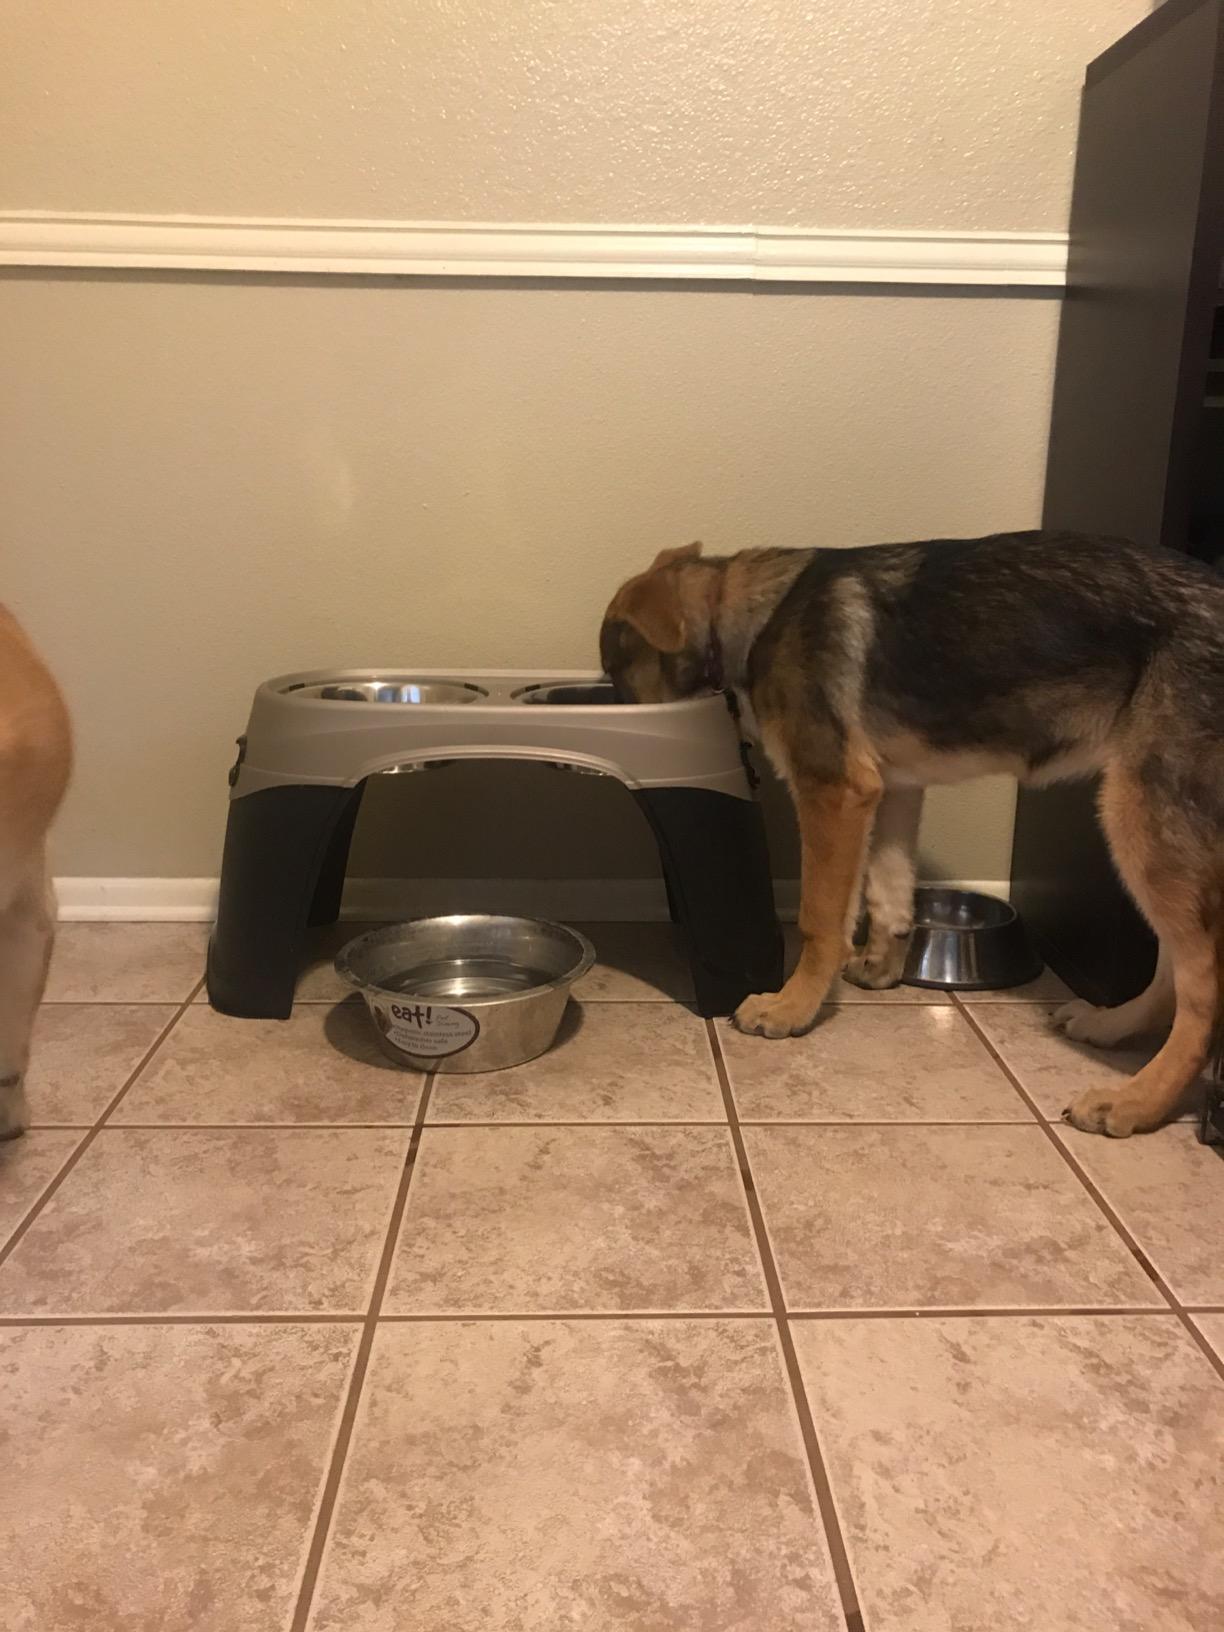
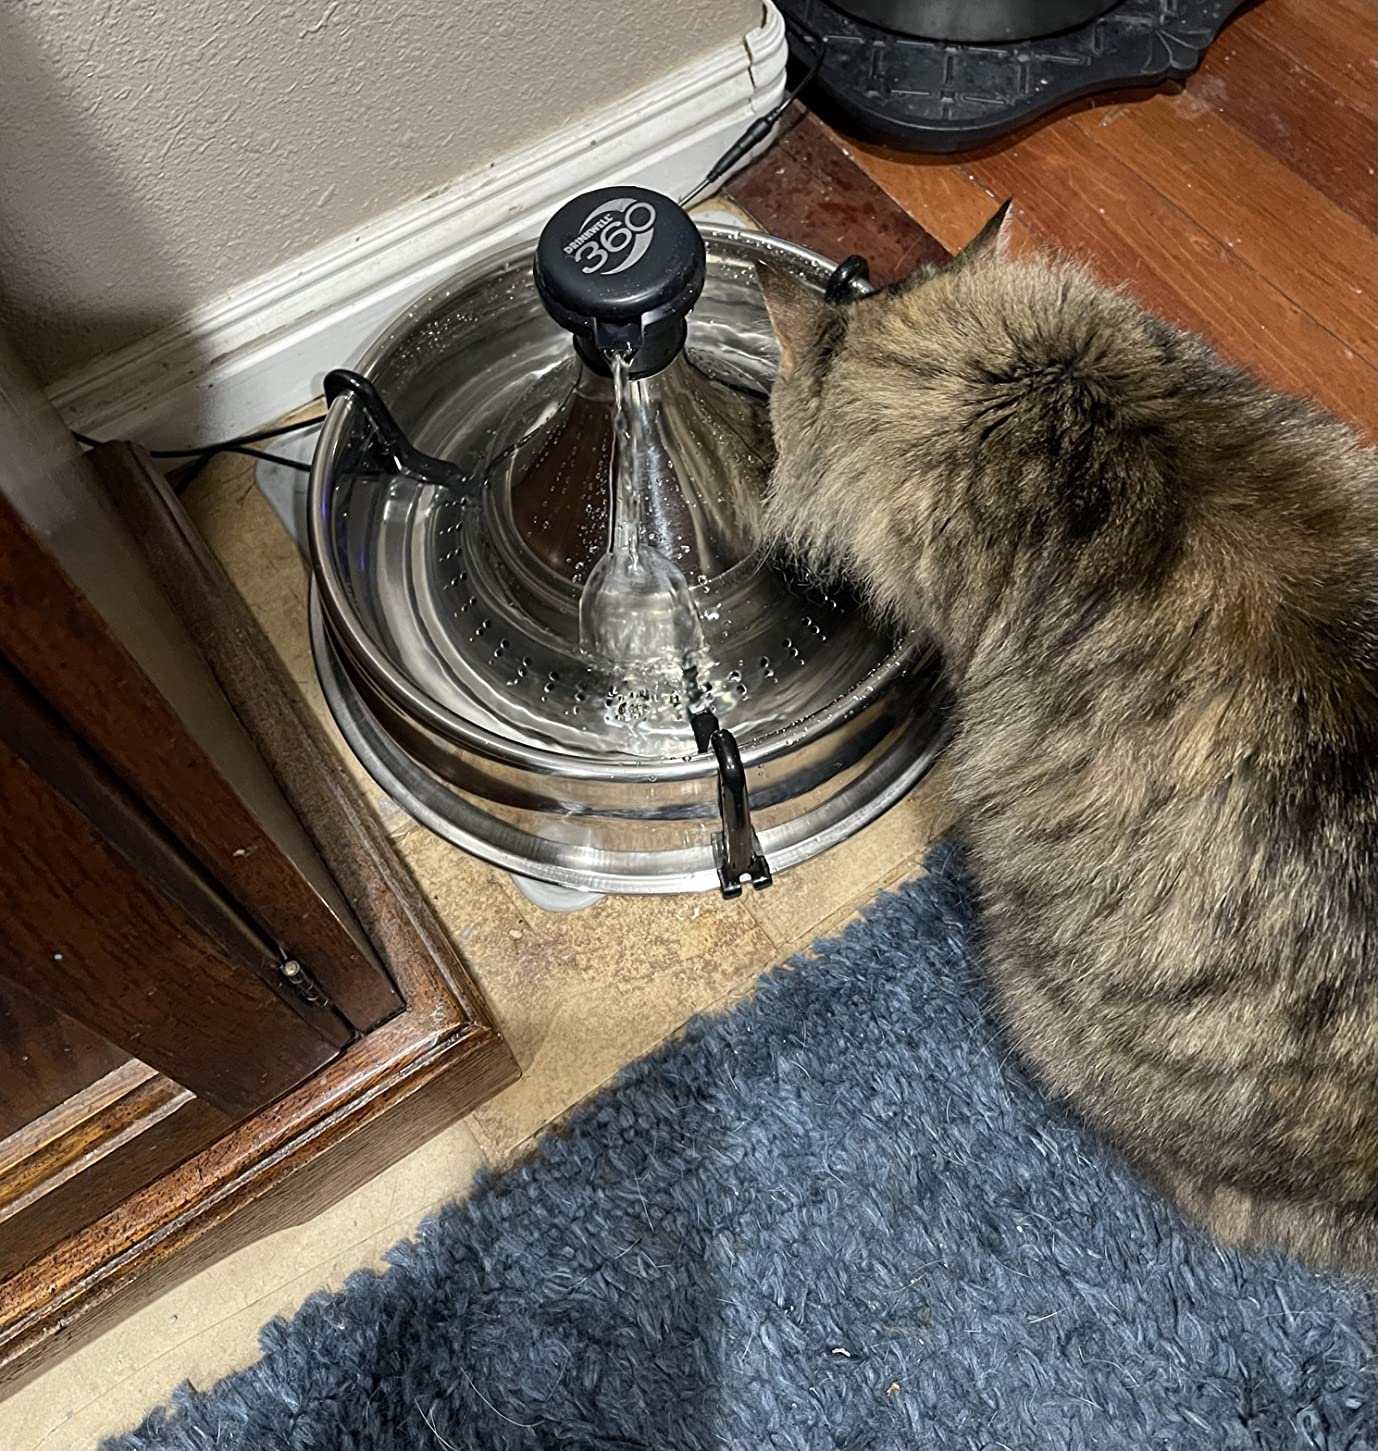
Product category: items_bowl
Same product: no